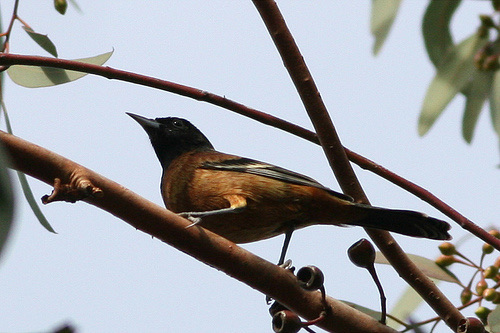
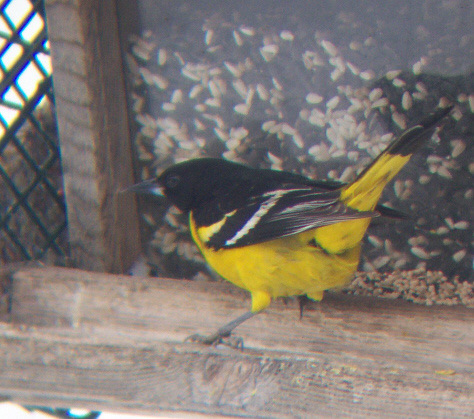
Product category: misc
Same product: yes